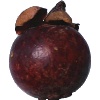
Label: mangostan